Battle of Yenidje

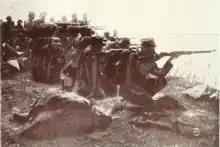

The Greek artillery's shelling was inaccurate since the ground was swampy and unstable. Only a single battery managed to establish itself at a distance of from the Ottoman trenches. This caused the 2nd and 3rd Greek Divisions to significantly slow down their advance, however by nightfall, they managed to establish a large bridgehead across the Gramos river which flows into Giannitsa Lake from the north Contrary to the orders they had received the 7th Division and the cavalry brigade encamped at Gida upon reaching it, while the Konstantinopoulos Evzone detachment likewise failed to cross the Loudias after failing to locate a bridge. The 4th and 6th Greek Divisions progressed steadily on the western edge of the battlefield, crushing two counter-attacks and forcing the Ottomans to move their headquarters further back.